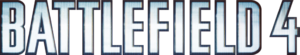
Battlefield 4 est un jeu vidéo de tir à la première personne développé par DICE et édité par Electronic Arts. Propulsé par le moteur Frosbite 3, le titre fait partie de la série Battlefield. Il est commercialisé le 31 octobre 2013 en Europe sur PC, PlayStation 3, Xbox 360, le 22 novembre 2013 sur Xbox One et le 29 novembre 2013 sur PlayStation 4, les consoles de huitième génération.